Rahat

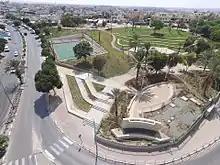
Rahat Central Park

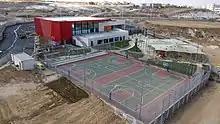
Rahat sports center

In 2014 the city’s unemployment rate was 34%, dropping to 14% in 2017. The improvement has been attributed to a new industrial park, Idan HaNegev.